The Incident (video game)

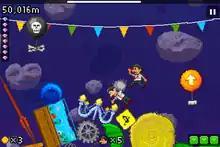
The player, climbing the growing pile of falling items, is nearing a checkpoint (represented by a rope of flags). On the left, a "curse" ballon floats up; on the right, a "boost" power-up.

Two game modes are available for play in the game: a level-by-level campaign, titled "The Rise and Fall of Frank Solway", and an endless mode, titled "Endless Nightfall".